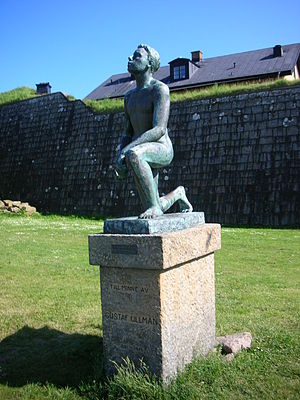
Gustaf Ullman
Statue af Gustaf Ullman i Varberg ved svigerinden Nanna Ullman.
Gustaf Ullman var en svensk forfatter. Han var bror til maleren Sigfrid Ullman og nevø til biskoppen Uddo Lechard Ullman.